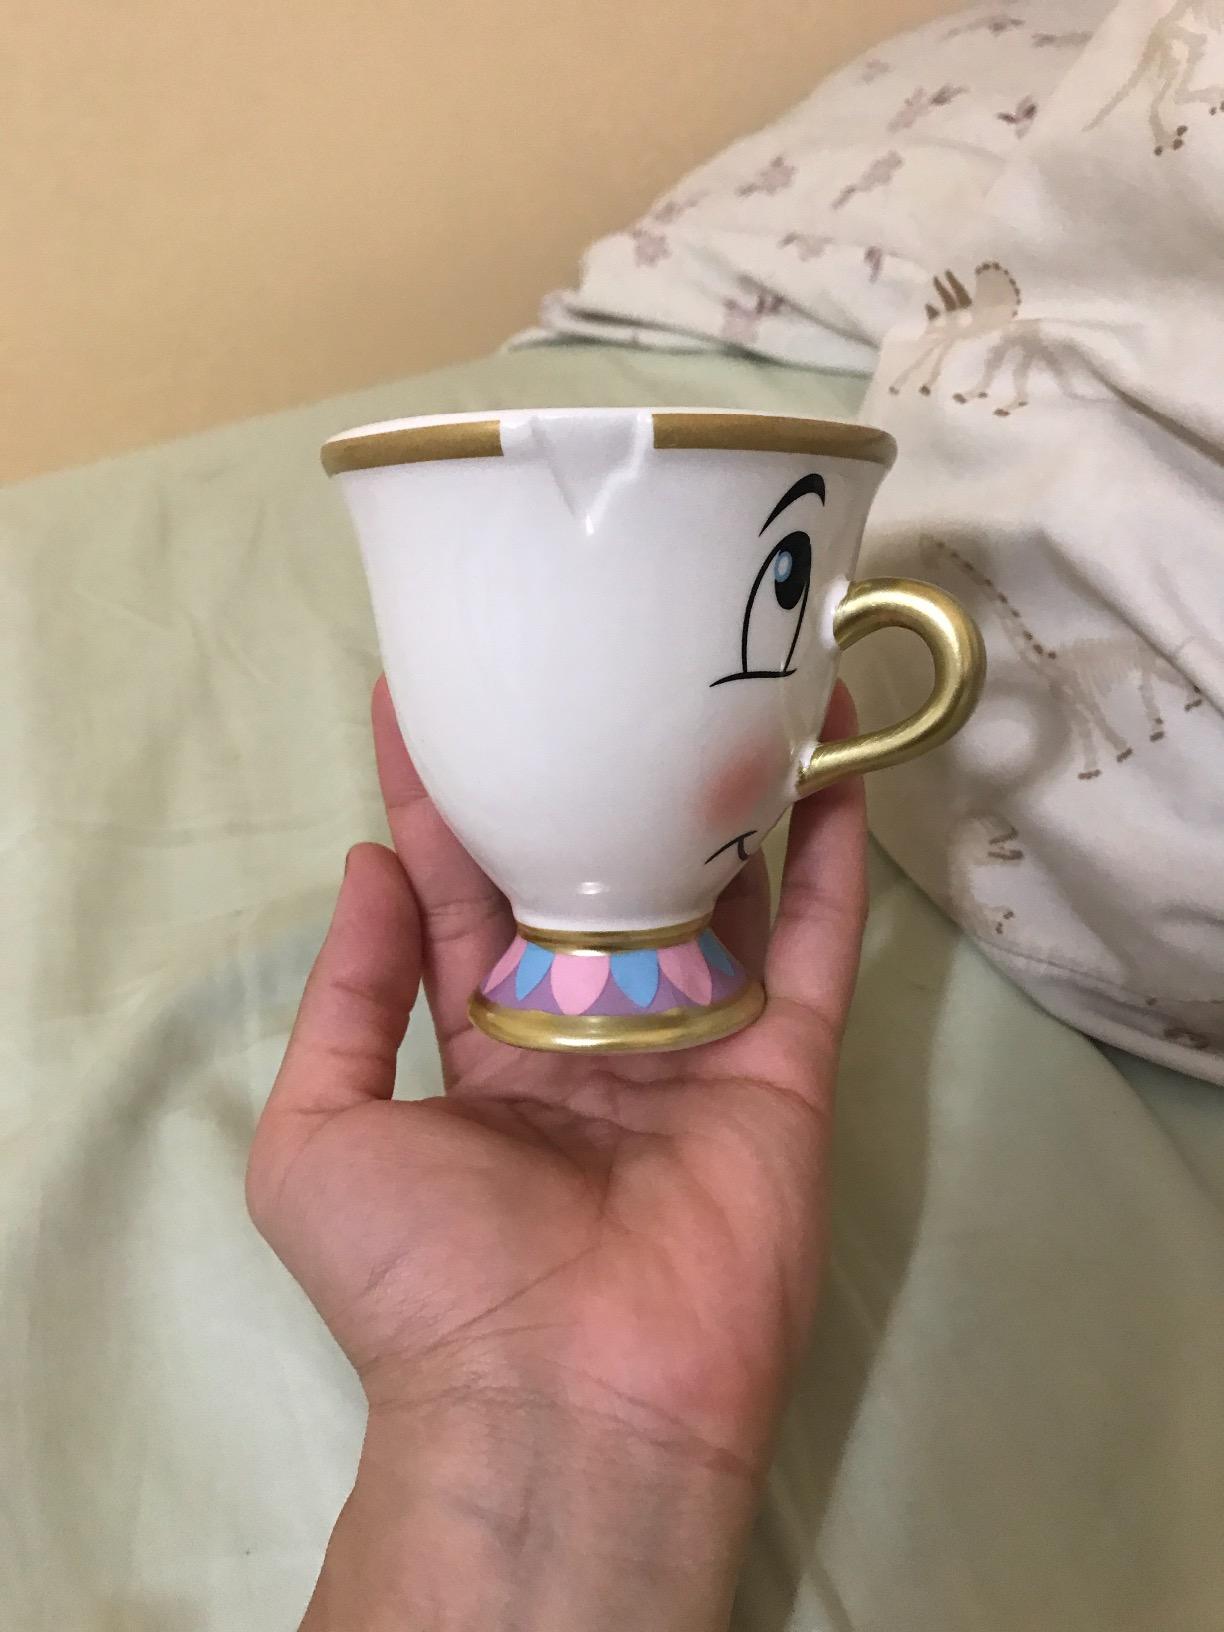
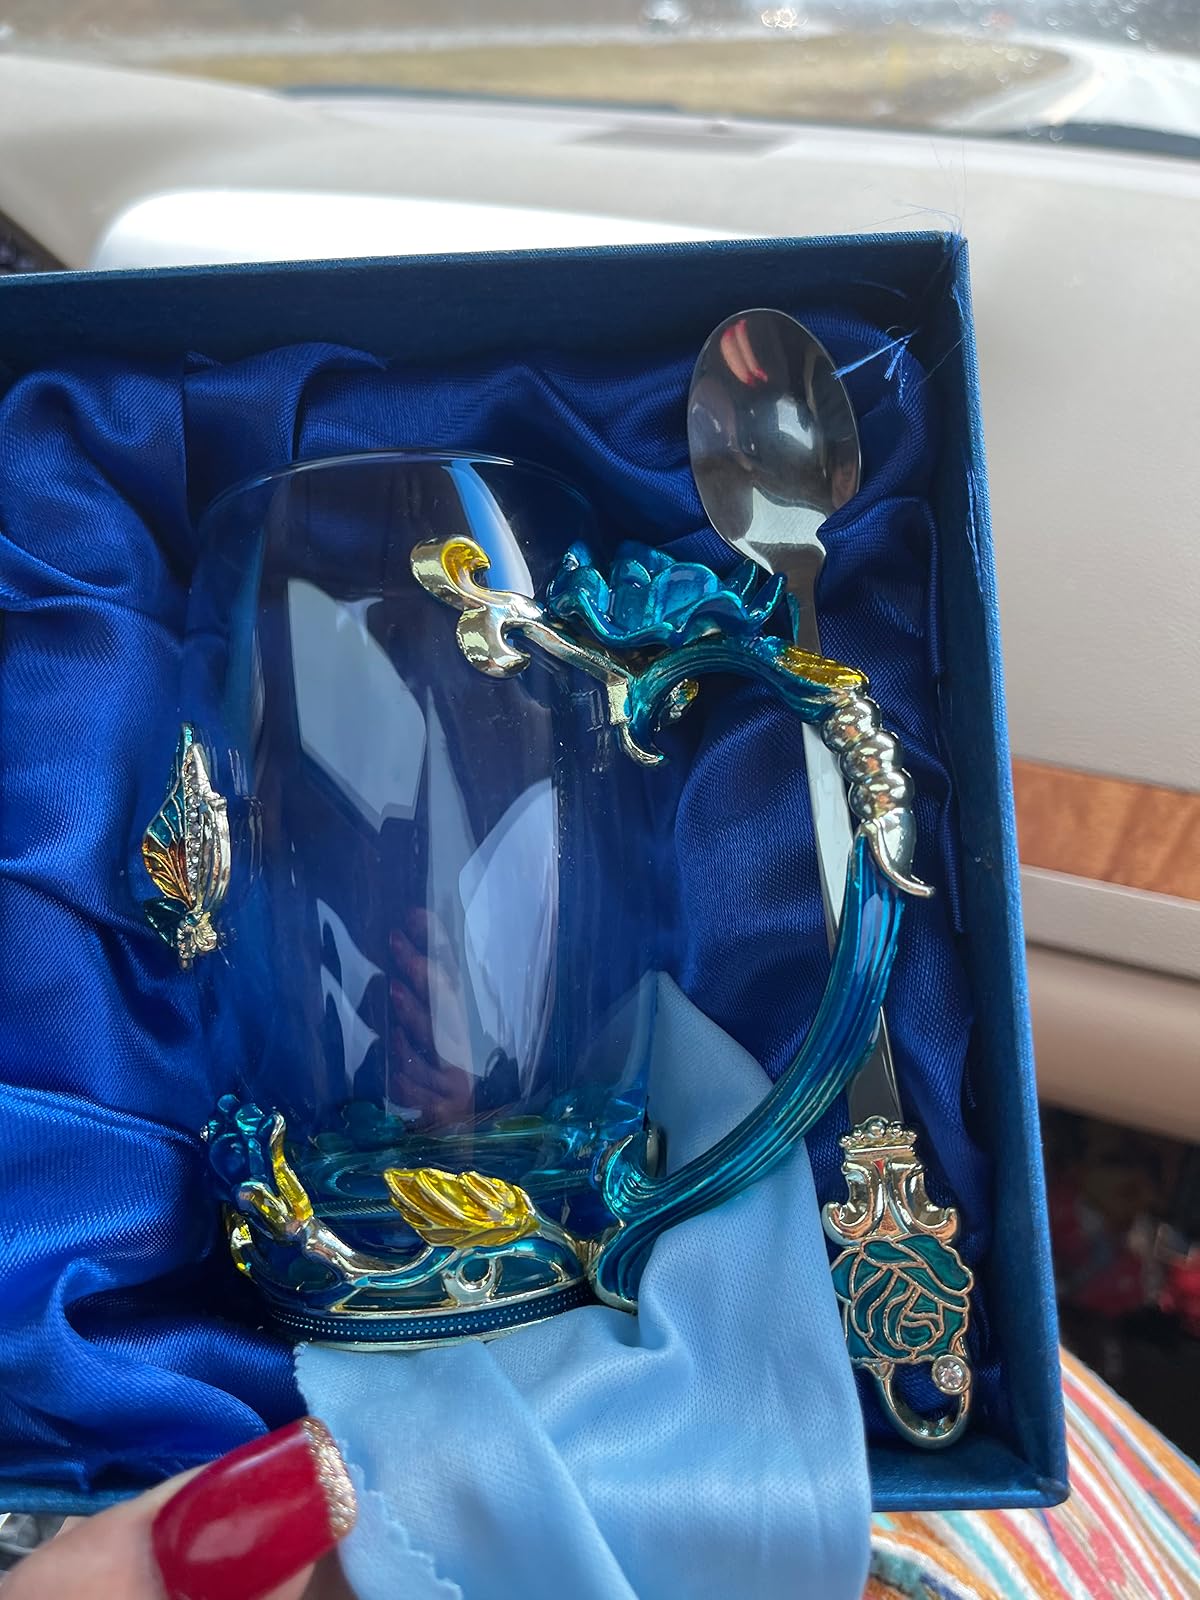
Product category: items_mug
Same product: no